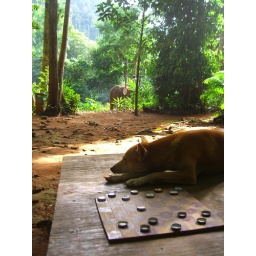
dog sleeping by the checkers board.